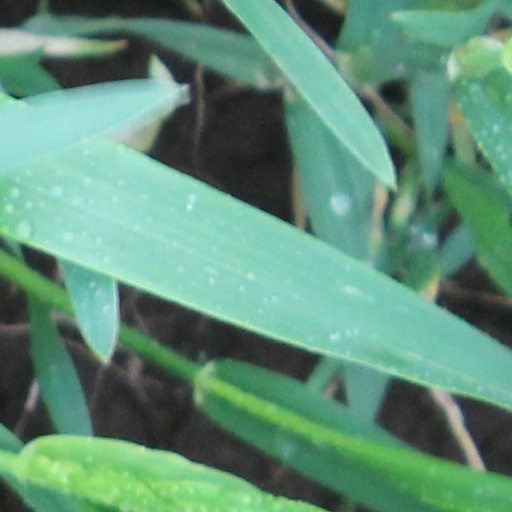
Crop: wheat